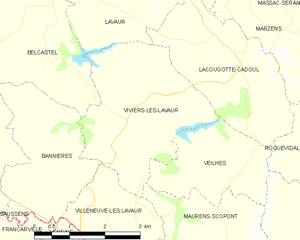
Carte des communes françaises Viviers-lès-Lavaur
Viviers-lès-Lavaur est une commune française située dans le département du Tarn, en région Occitanie.